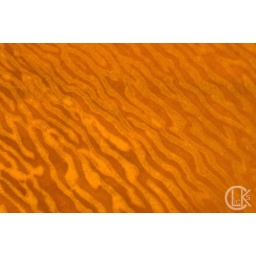
Found a funky delicate texture made by frozen condensation between a pane of glass and some brown paper.